Takanabe Station

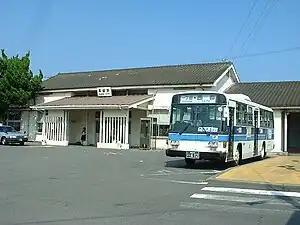
Takanabe Station in 2005

is a passenger railway station located in the town of Takanabe, Miyazaki, Japan. It is operated by JR Kyushu and is on the Nippō Main Line. Until 1984, it was a junction for the now closed Tsuma Line.